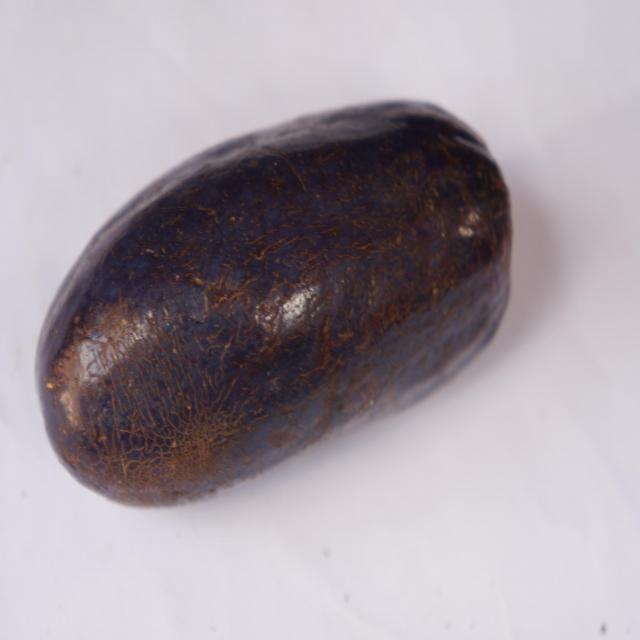
Plum grade: unaffected